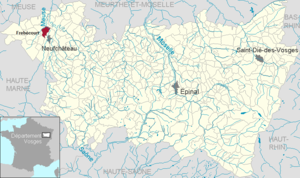
Frebécourt dans le département des Vosges, Lorraine, France
Frebécourt est une commune française située dans le département des Vosges, en région Grand Est.